List of bowlers who have taken 300 or more wickets in Test cricket

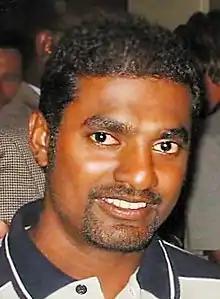
Muttiah Muralitharan

Taking 300 or more wickets across a playing career is considered a significant achievement in Test cricket. First accomplished in 1964 by Englishman Fred Trueman, the feat has been achieved by only 39 cricketers in the history of the game. Seven players from Australia and India, six from South Africa, five from England, four from New Zealand and the West Indies, and three from Pakistan and Sri Lanka have crossed the 300-wicket mark in Tests. Afghanistan, Bangladesh, Ireland and Zimbabwe are yet to see a player reach the 300 mark.